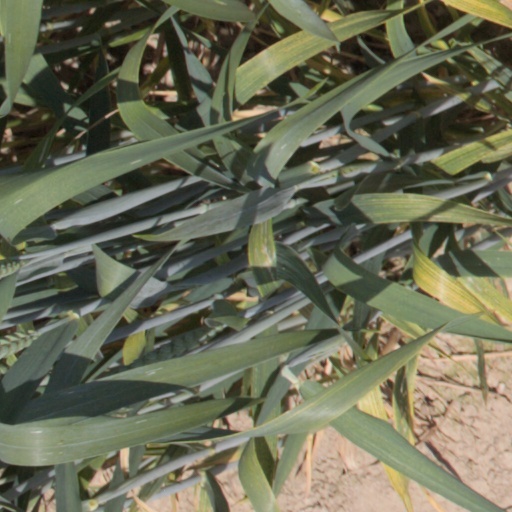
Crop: wheat